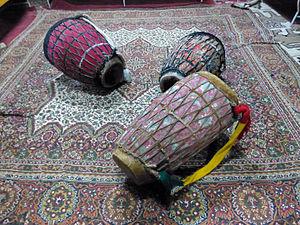
Tambours de cérémonie dans une église de Lalibela (Ethiopie)
Le kebero est un tambour conique à double tête utilisé dans la musique éthiopienne. Il est composé d'un grand corps en bois et de deux têtes faites à partir de peaux de vache, que l'on frappe avec les mains. Il est utilisé dans les cérémonies religieuses de l'Église éthiopienne orthodoxe.